Butter

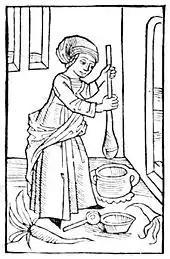
Woman churning butter; "Compost et Kalendrier des Bergères", Paris 1499

In the cooler climates of northern Europe, butter could be stored longer before it spoiled. Scandinavia has the oldest tradition in Europe of butter export, dating at least to the 12th century. After the fall of Rome and through much of the Middle Ages, butter was a common food across most of Europe, but had a low reputation, and so was consumed principally by peasants. Butter slowly became more accepted by the upper class, notably when the Roman Catholic Church allowed its consumption during Lent from the early 16th century. Bread and butter became common fare among the middle class and the English, in particular, gained a reputation for their liberal use of melted butter as a sauce with meat and vegetables.